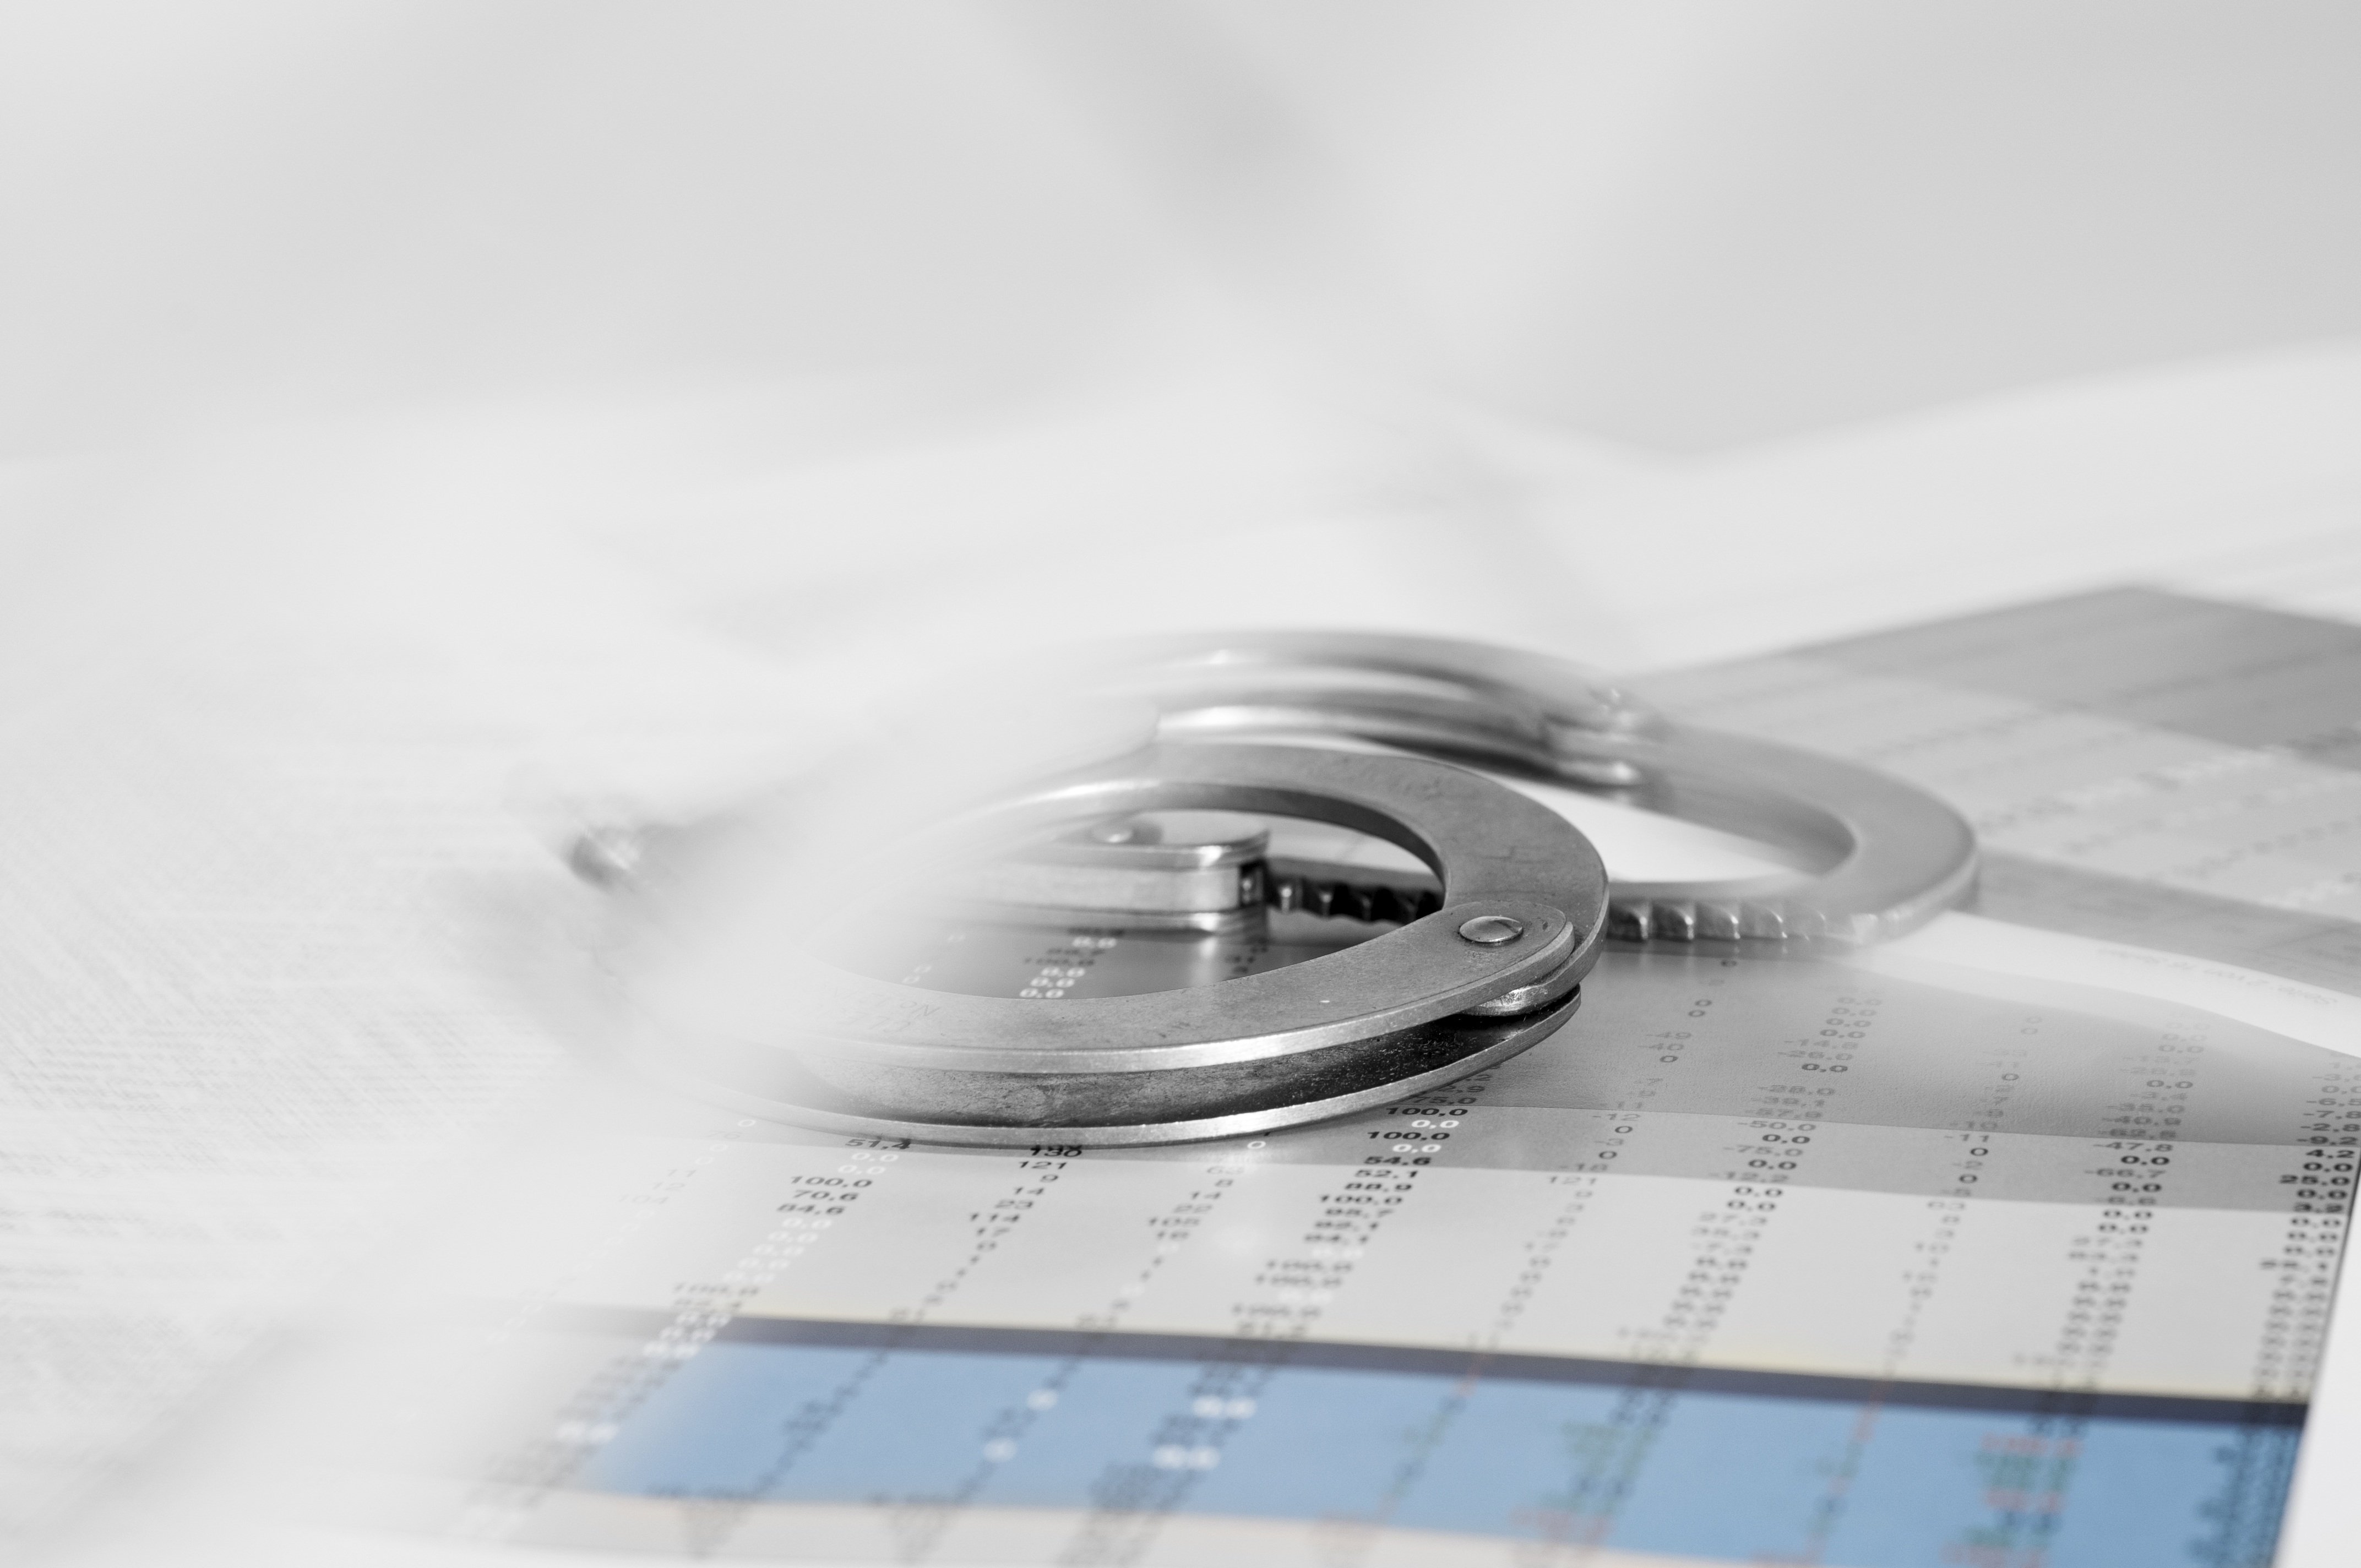
writing, hand, white, close up, brand, drawing, eye, police, state, organ, right, arrest, handcuffs, lock up, ordnungsh ter